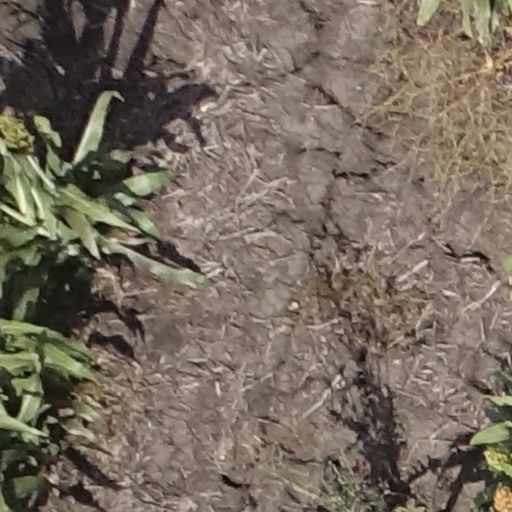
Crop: sorghum